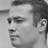
Emotion: neutral